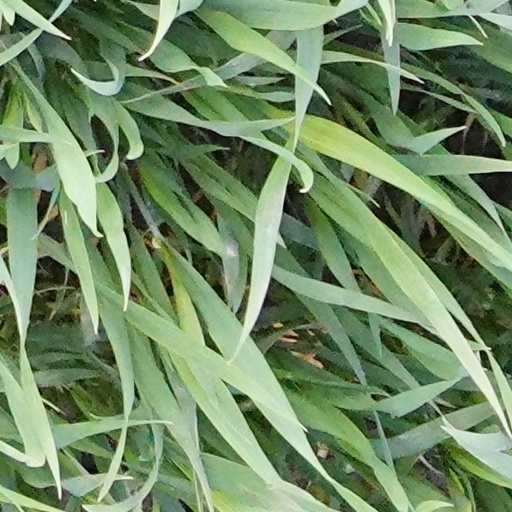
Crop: wheat